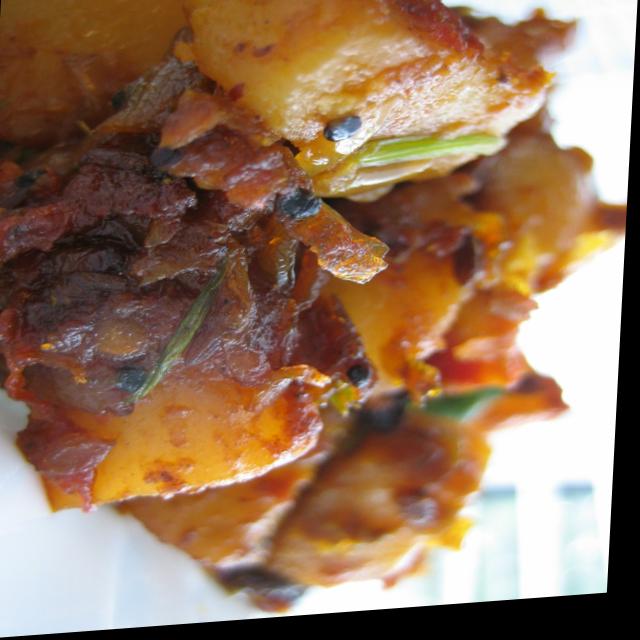
Dish: aloo_masala